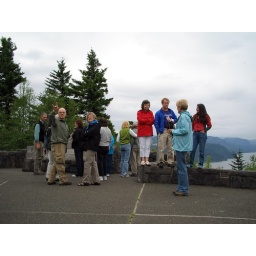
there was no sign saying that people should not stand on the wall with the Columbia River behind it below